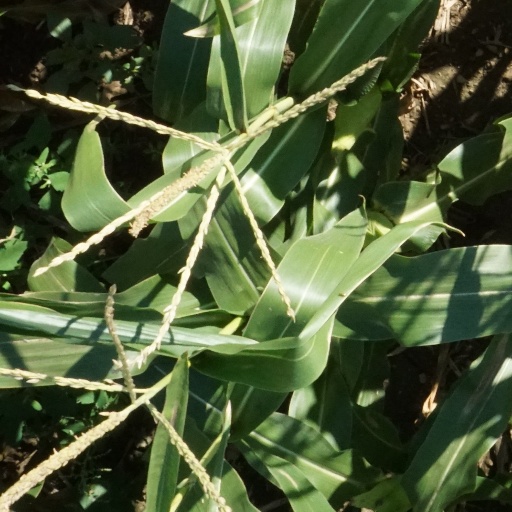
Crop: maize; corn